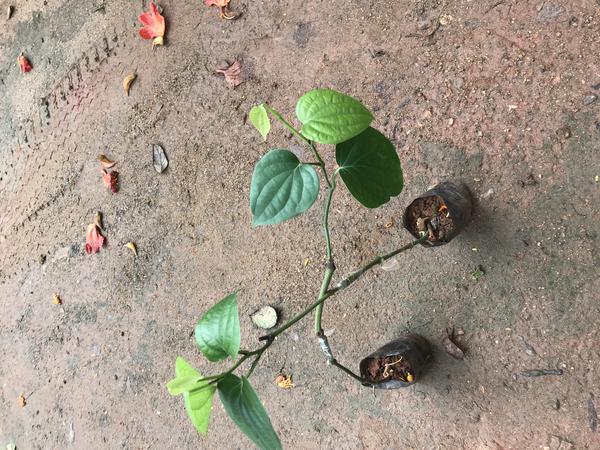
Plant: Pepper